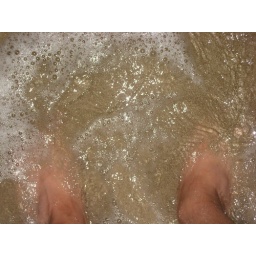
My feet buried in the sand on the beach at night